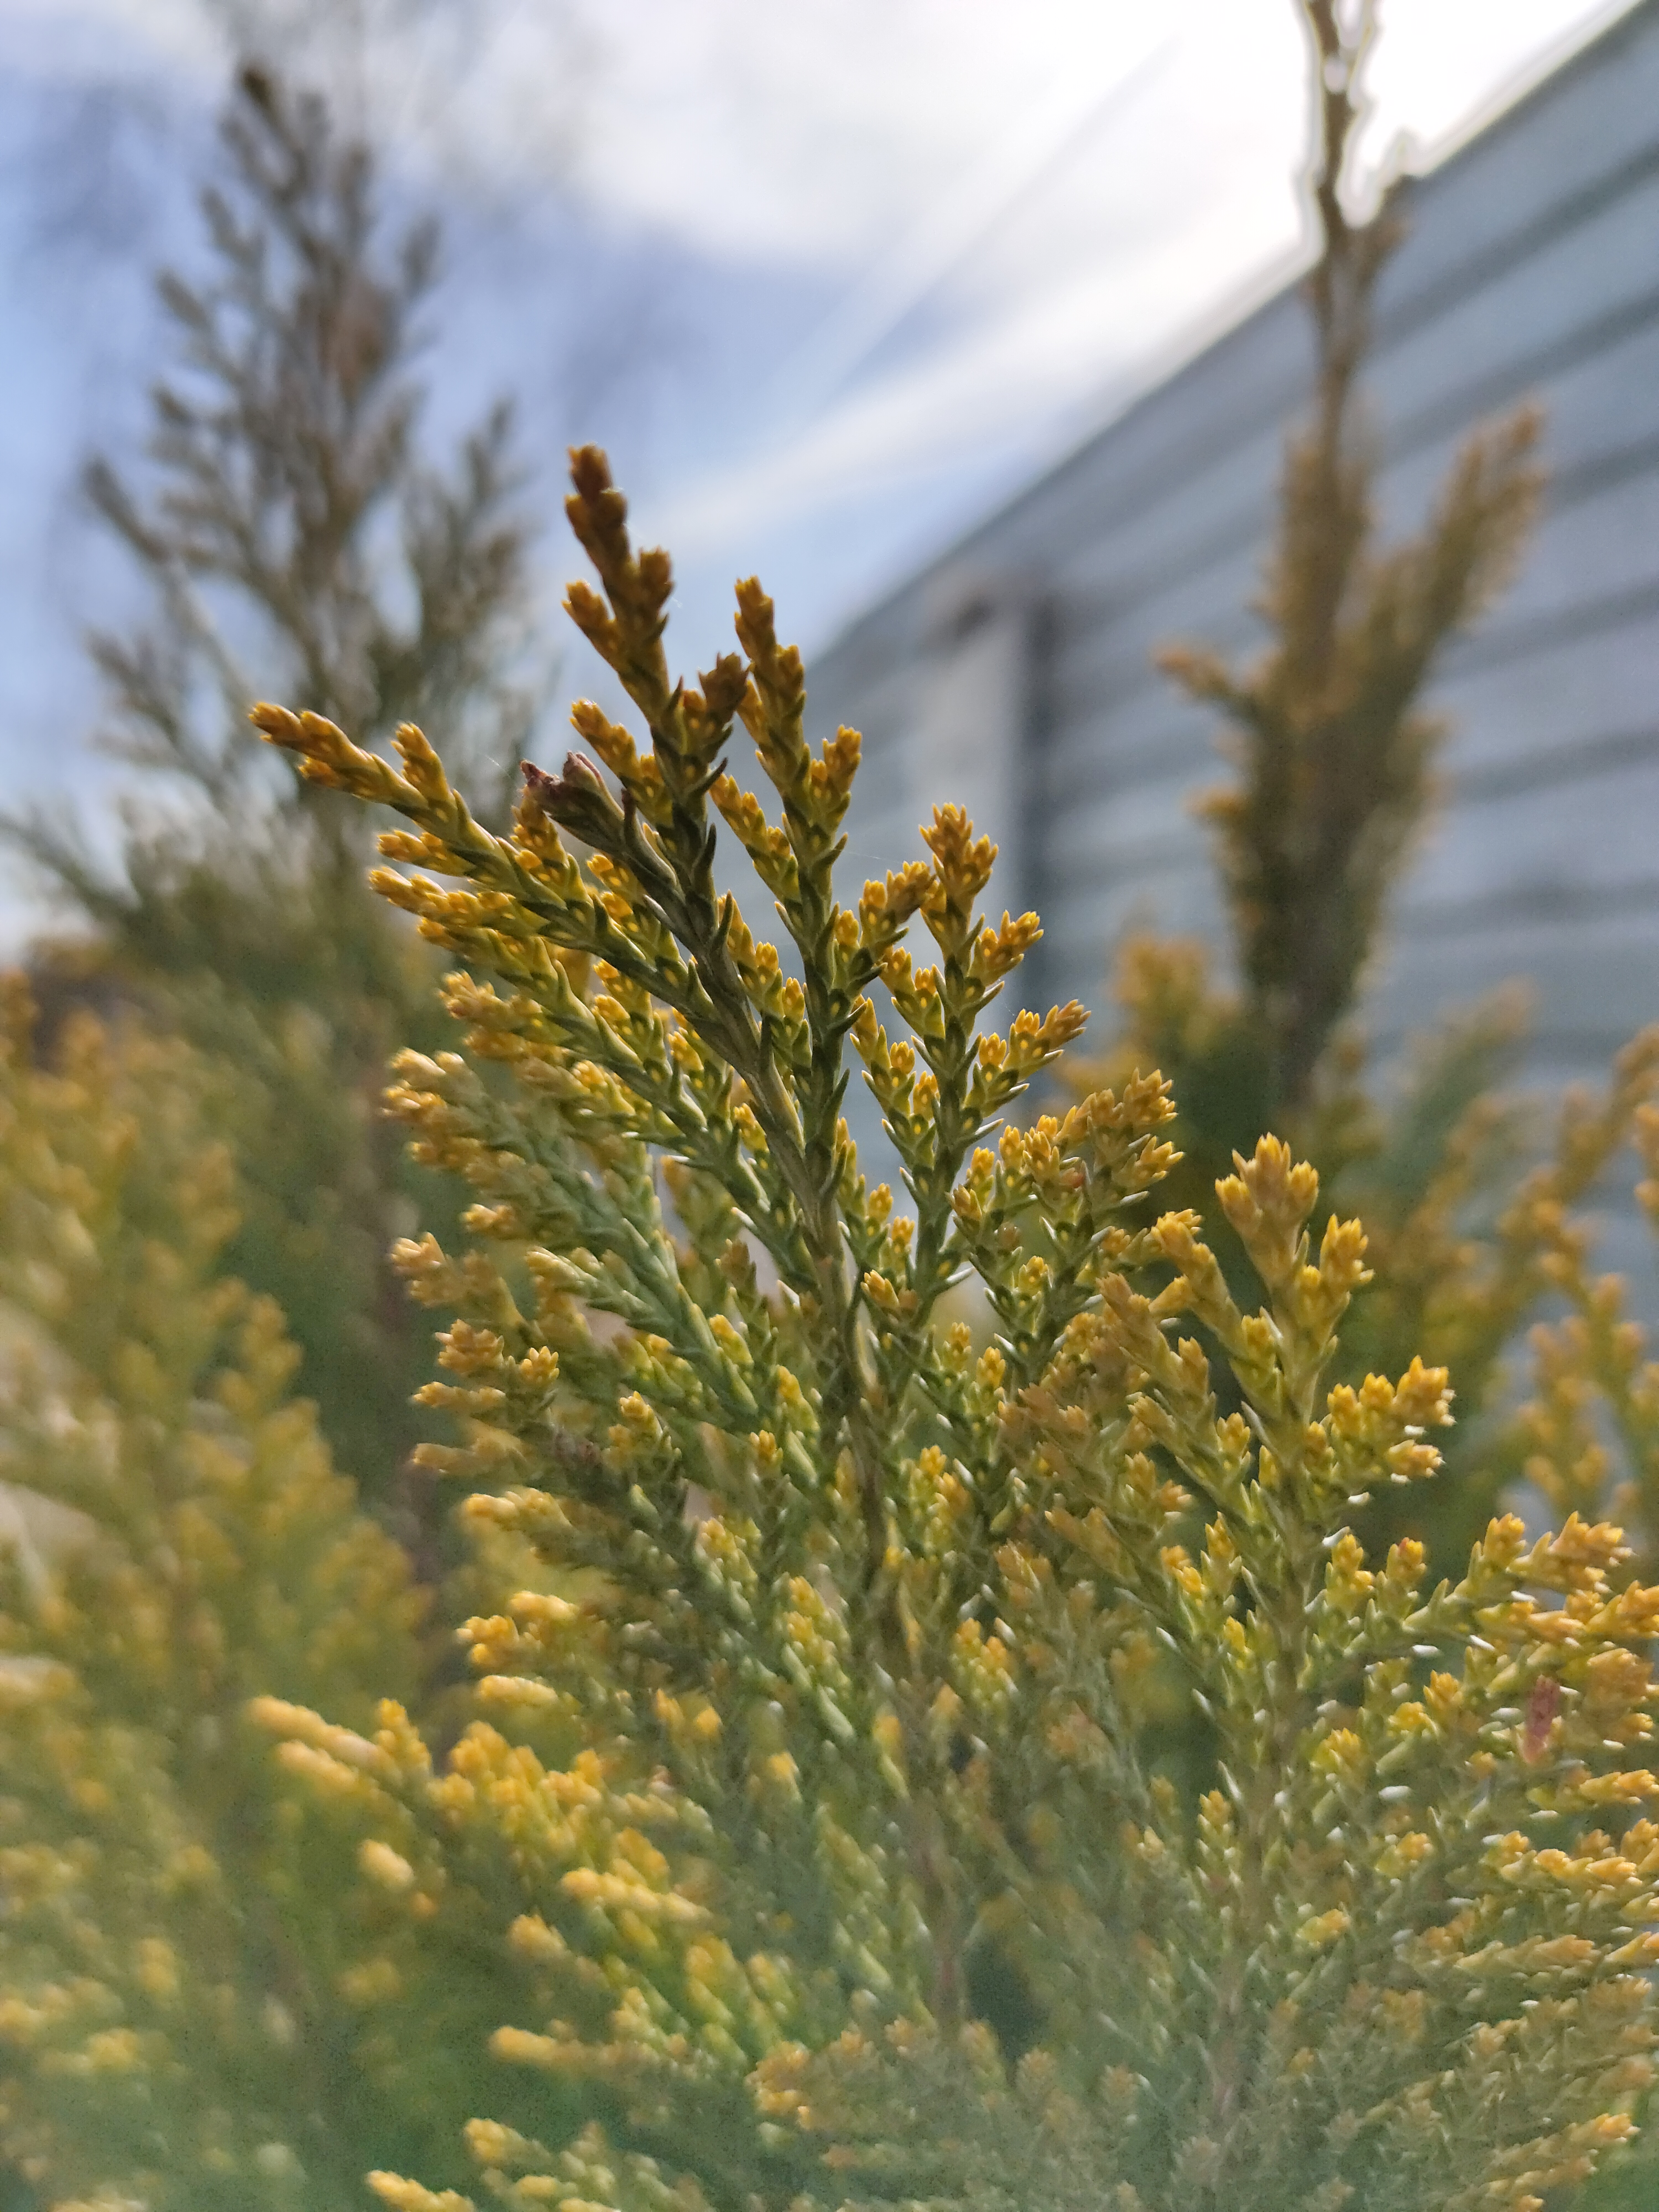
tree, blur, green, grey, spring, plant, vegetation, River juniper, Red juniper, flower, yellow, American larch, botany, grass family, lodgepole pine, woody plant, grass, leaf, branch, conifer, pine family, goldenrod, shrub, cypress family, pine, subshrub, evergreen, plant stem, juniper